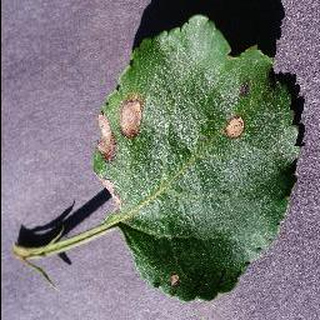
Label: apple_black_rot